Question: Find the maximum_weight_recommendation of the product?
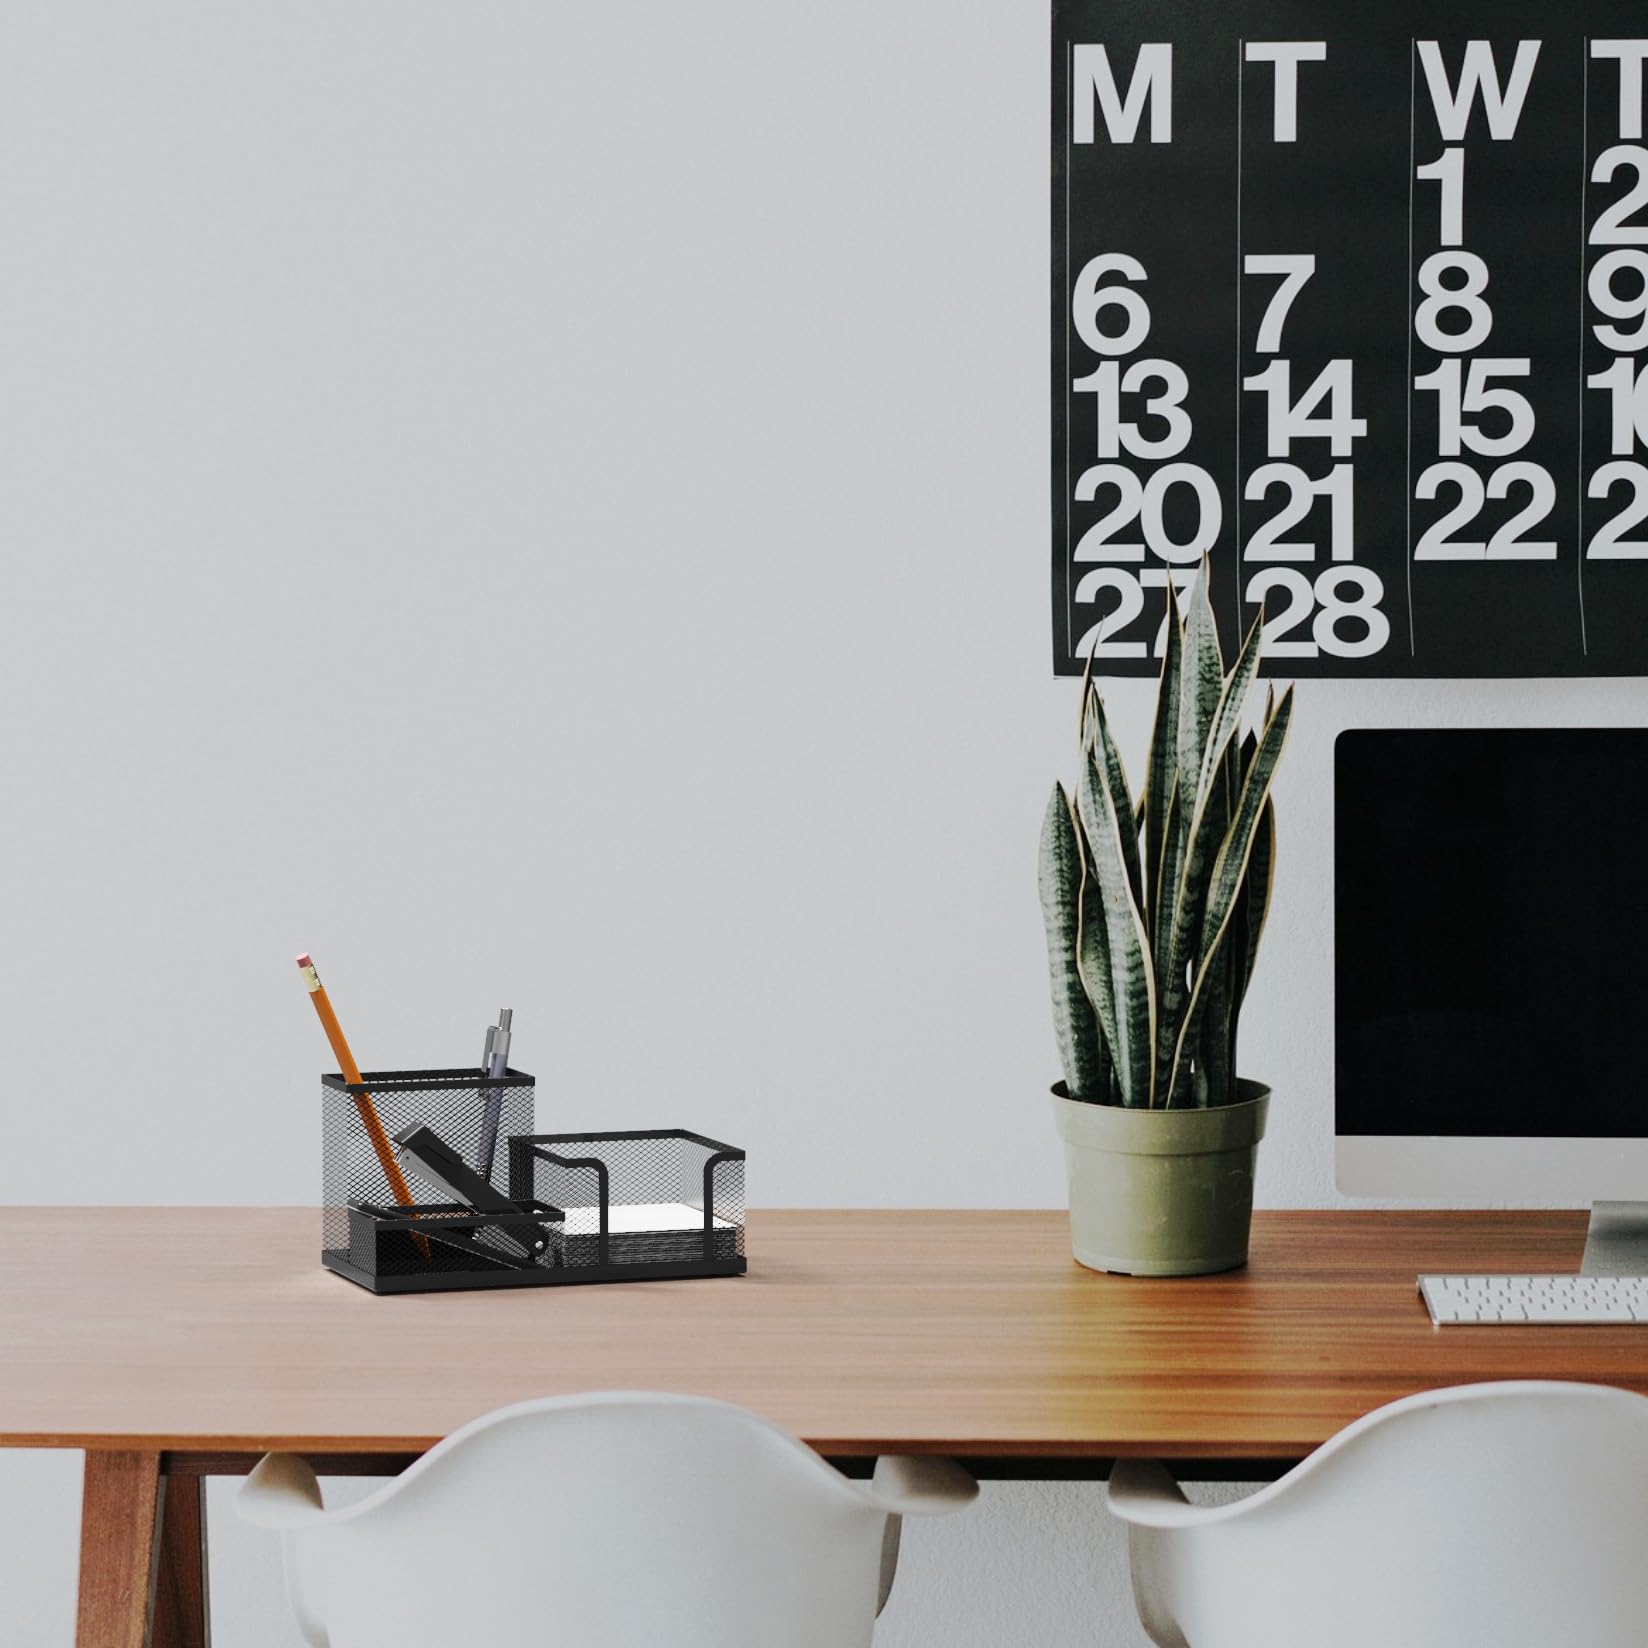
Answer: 15.0 ton